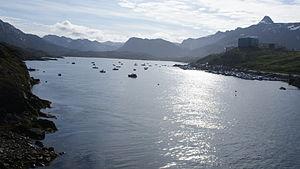
La baie de Kangerluarsunnguaq est une baie située au Groenland, sur la côte est du détroit de Davis. La baie est située au nord de la ville de Sisimiut.